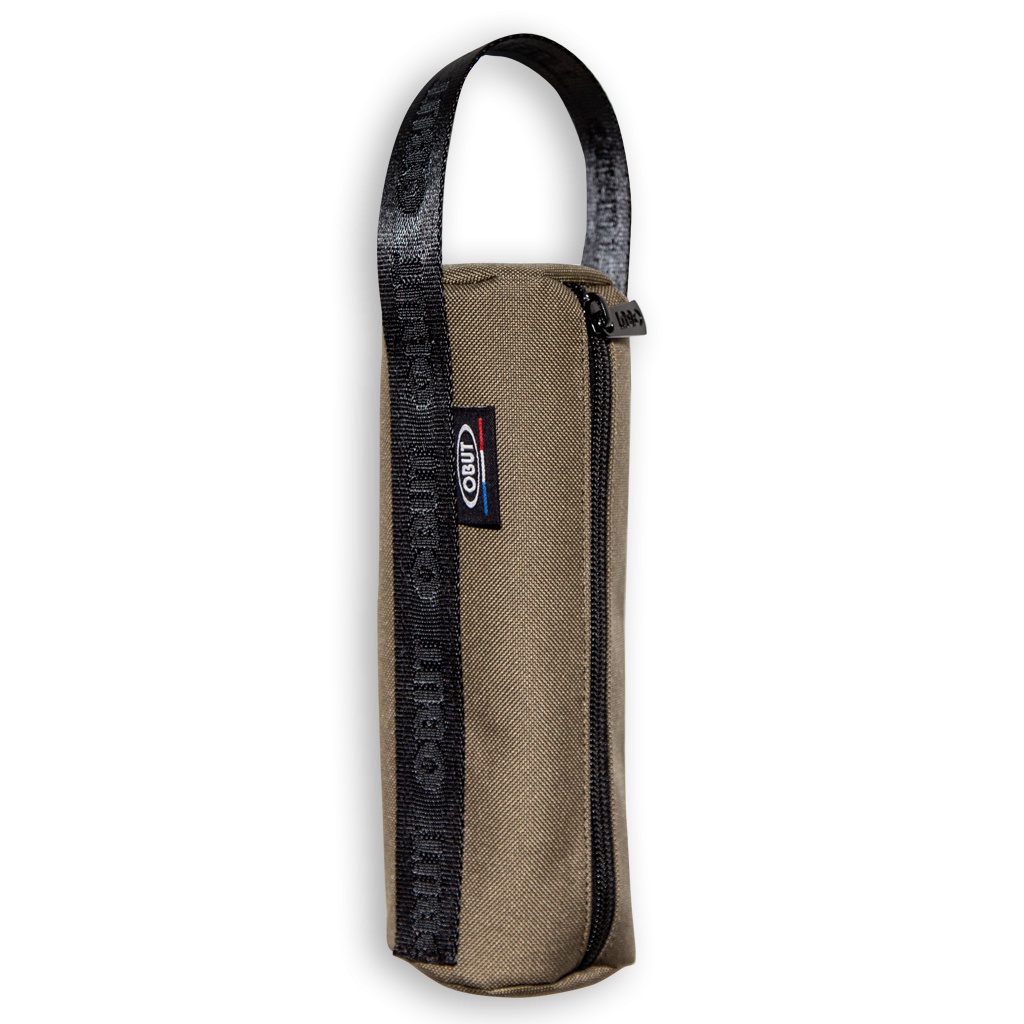
Klotväska Obut Traditionelle
I klotväskan "Traditionelle" från Obut får du plats med tre klot och en lille. Väskan är gjord i slitstark kanvas med dragkedja. Skönt handtag att hålla i. Finns i olika färger. Passar klot från 65 till 78 mm i diameter.
Brand: Obut
Category: Sporting Goods > Athletics > General Purpose Athletic Equipment > Ball Carrying Bags & Carts > Ball Carrying Bags